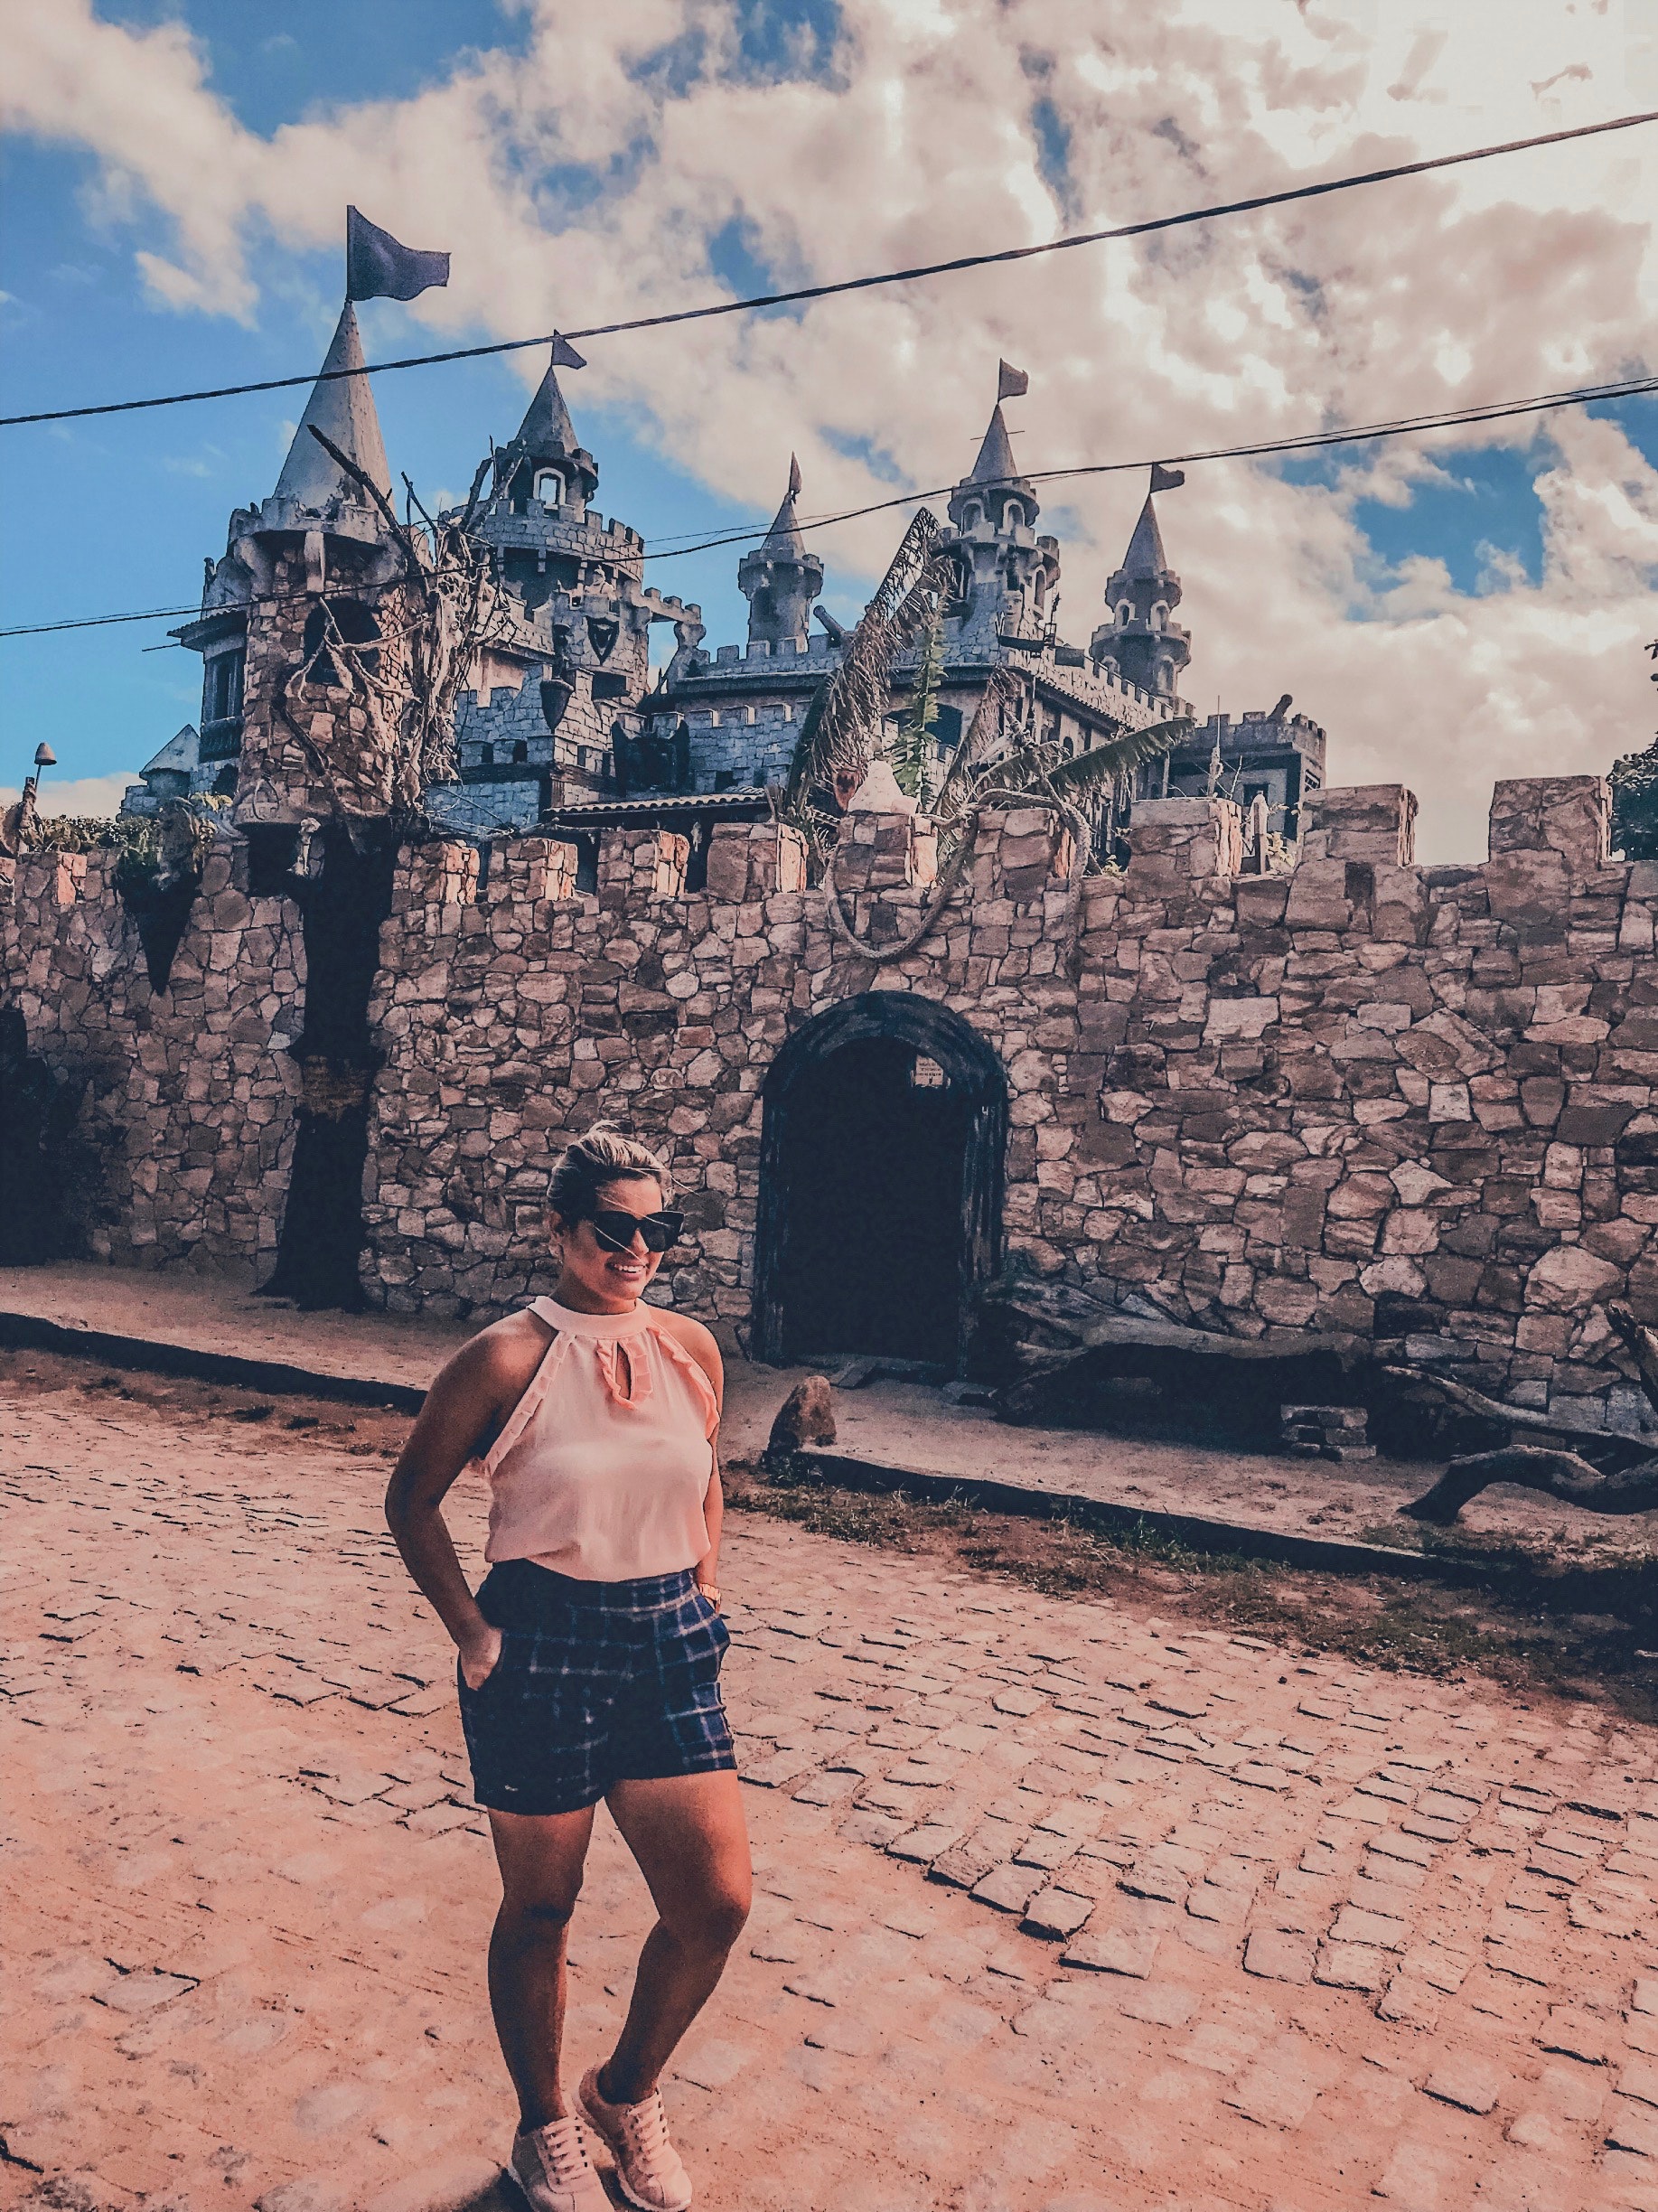
sky, tourism, wall, vacation, cloud, temple, girl, travel, sand, recreation